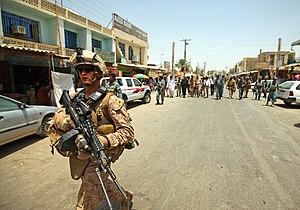
La ville de Zarandj est la capitale de la province afghane de Nimrôz située au sud-est du pays près de la frontière iranienne. Elle compte environ 70 000 habitants et son importance est significative pour le commerce avec l’Iran et le Pakistan voisins. Elle fut la capitale des Saffarides. La ville possède un aérodrome civil.